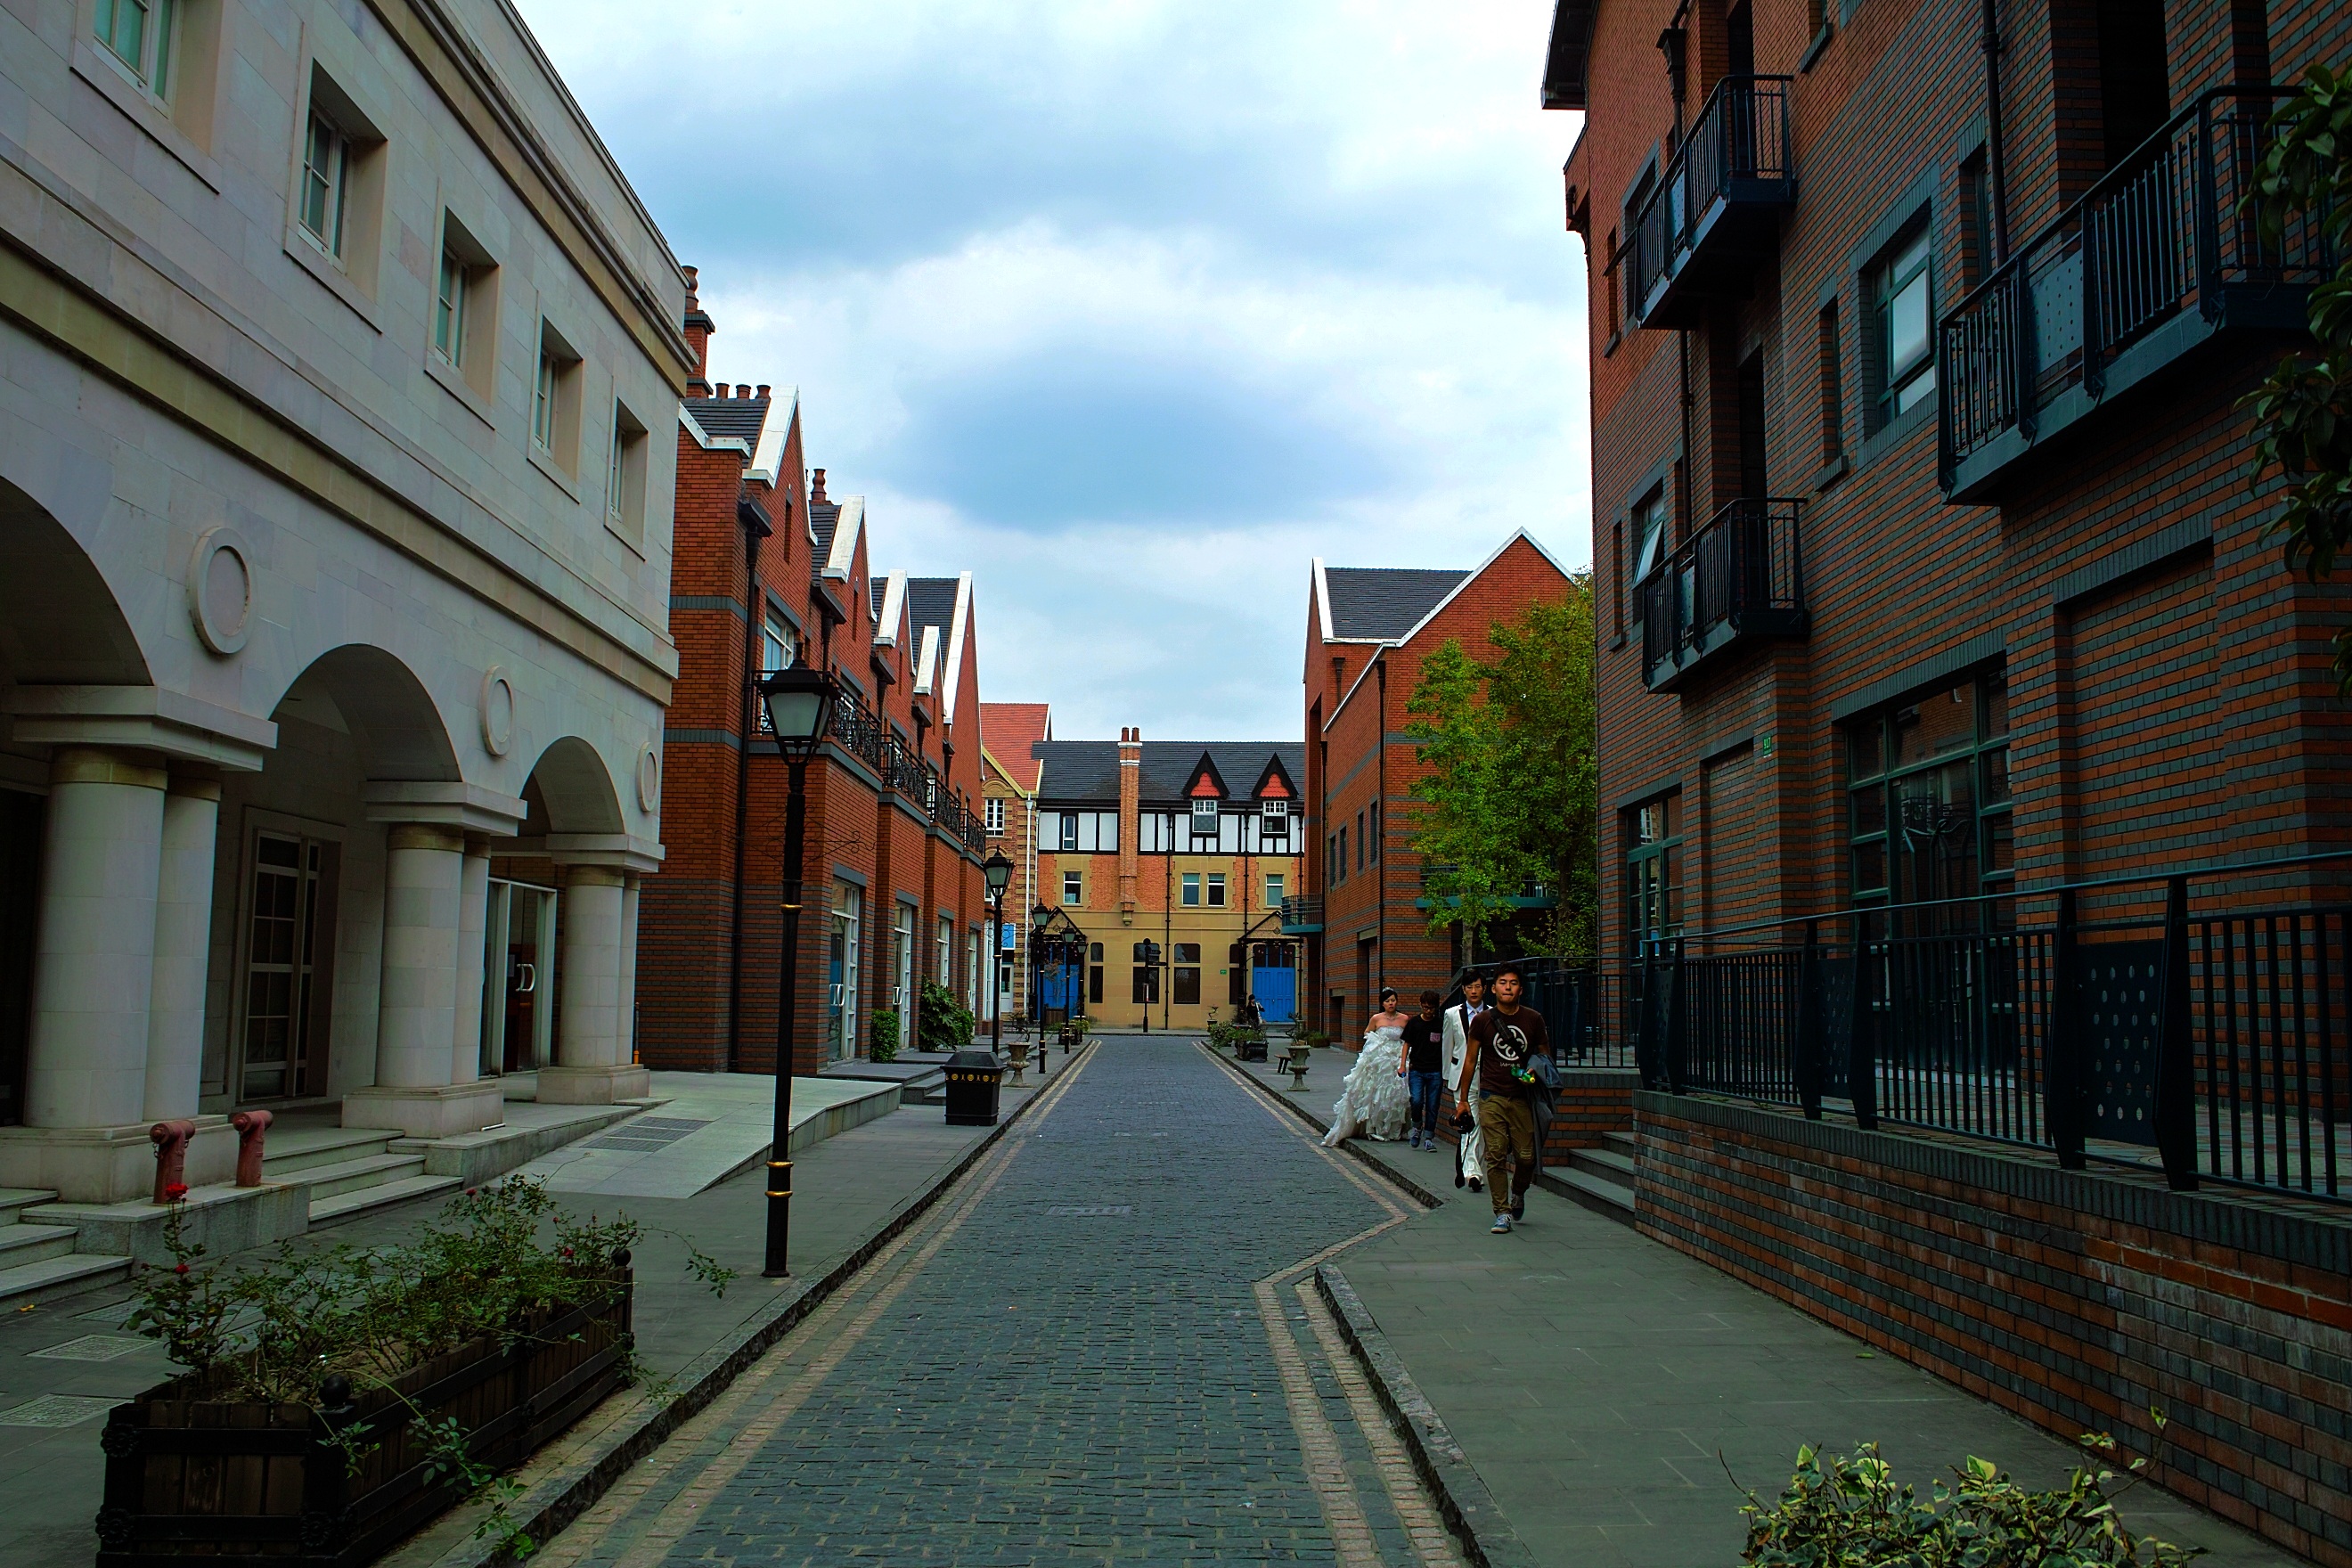
architecture, road, street, town, alley, city, cityscape, downtown, facade, lane, waterway, infrastructure, shanghai, town square, neighbourhood, the scenery, urban area, residential area, human settlement, metropolitan area